Question: Please indicate a possible affordance area of the jump_skateboard that can be used for riding
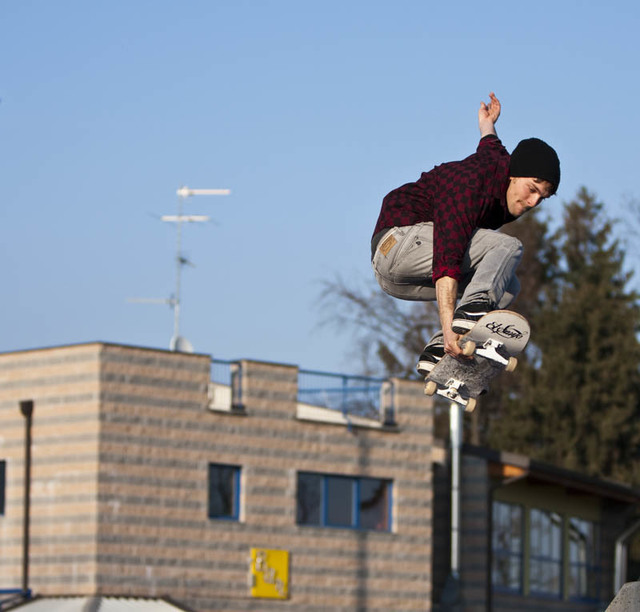
Answer: [414.951, 303.683, 536.997, 416.865]